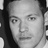
Emotion: neutral